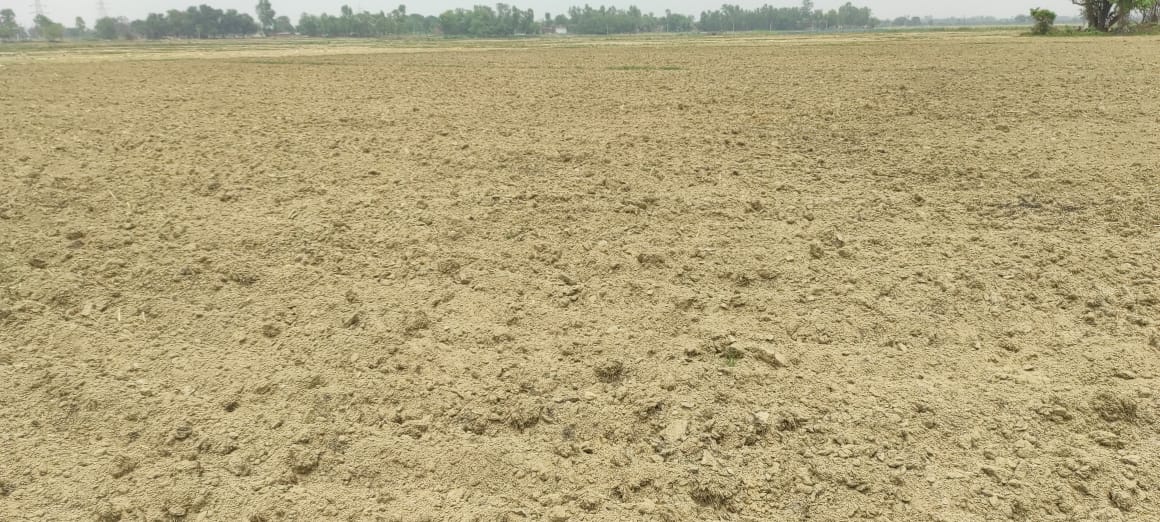
Soil type: Alluvial soil